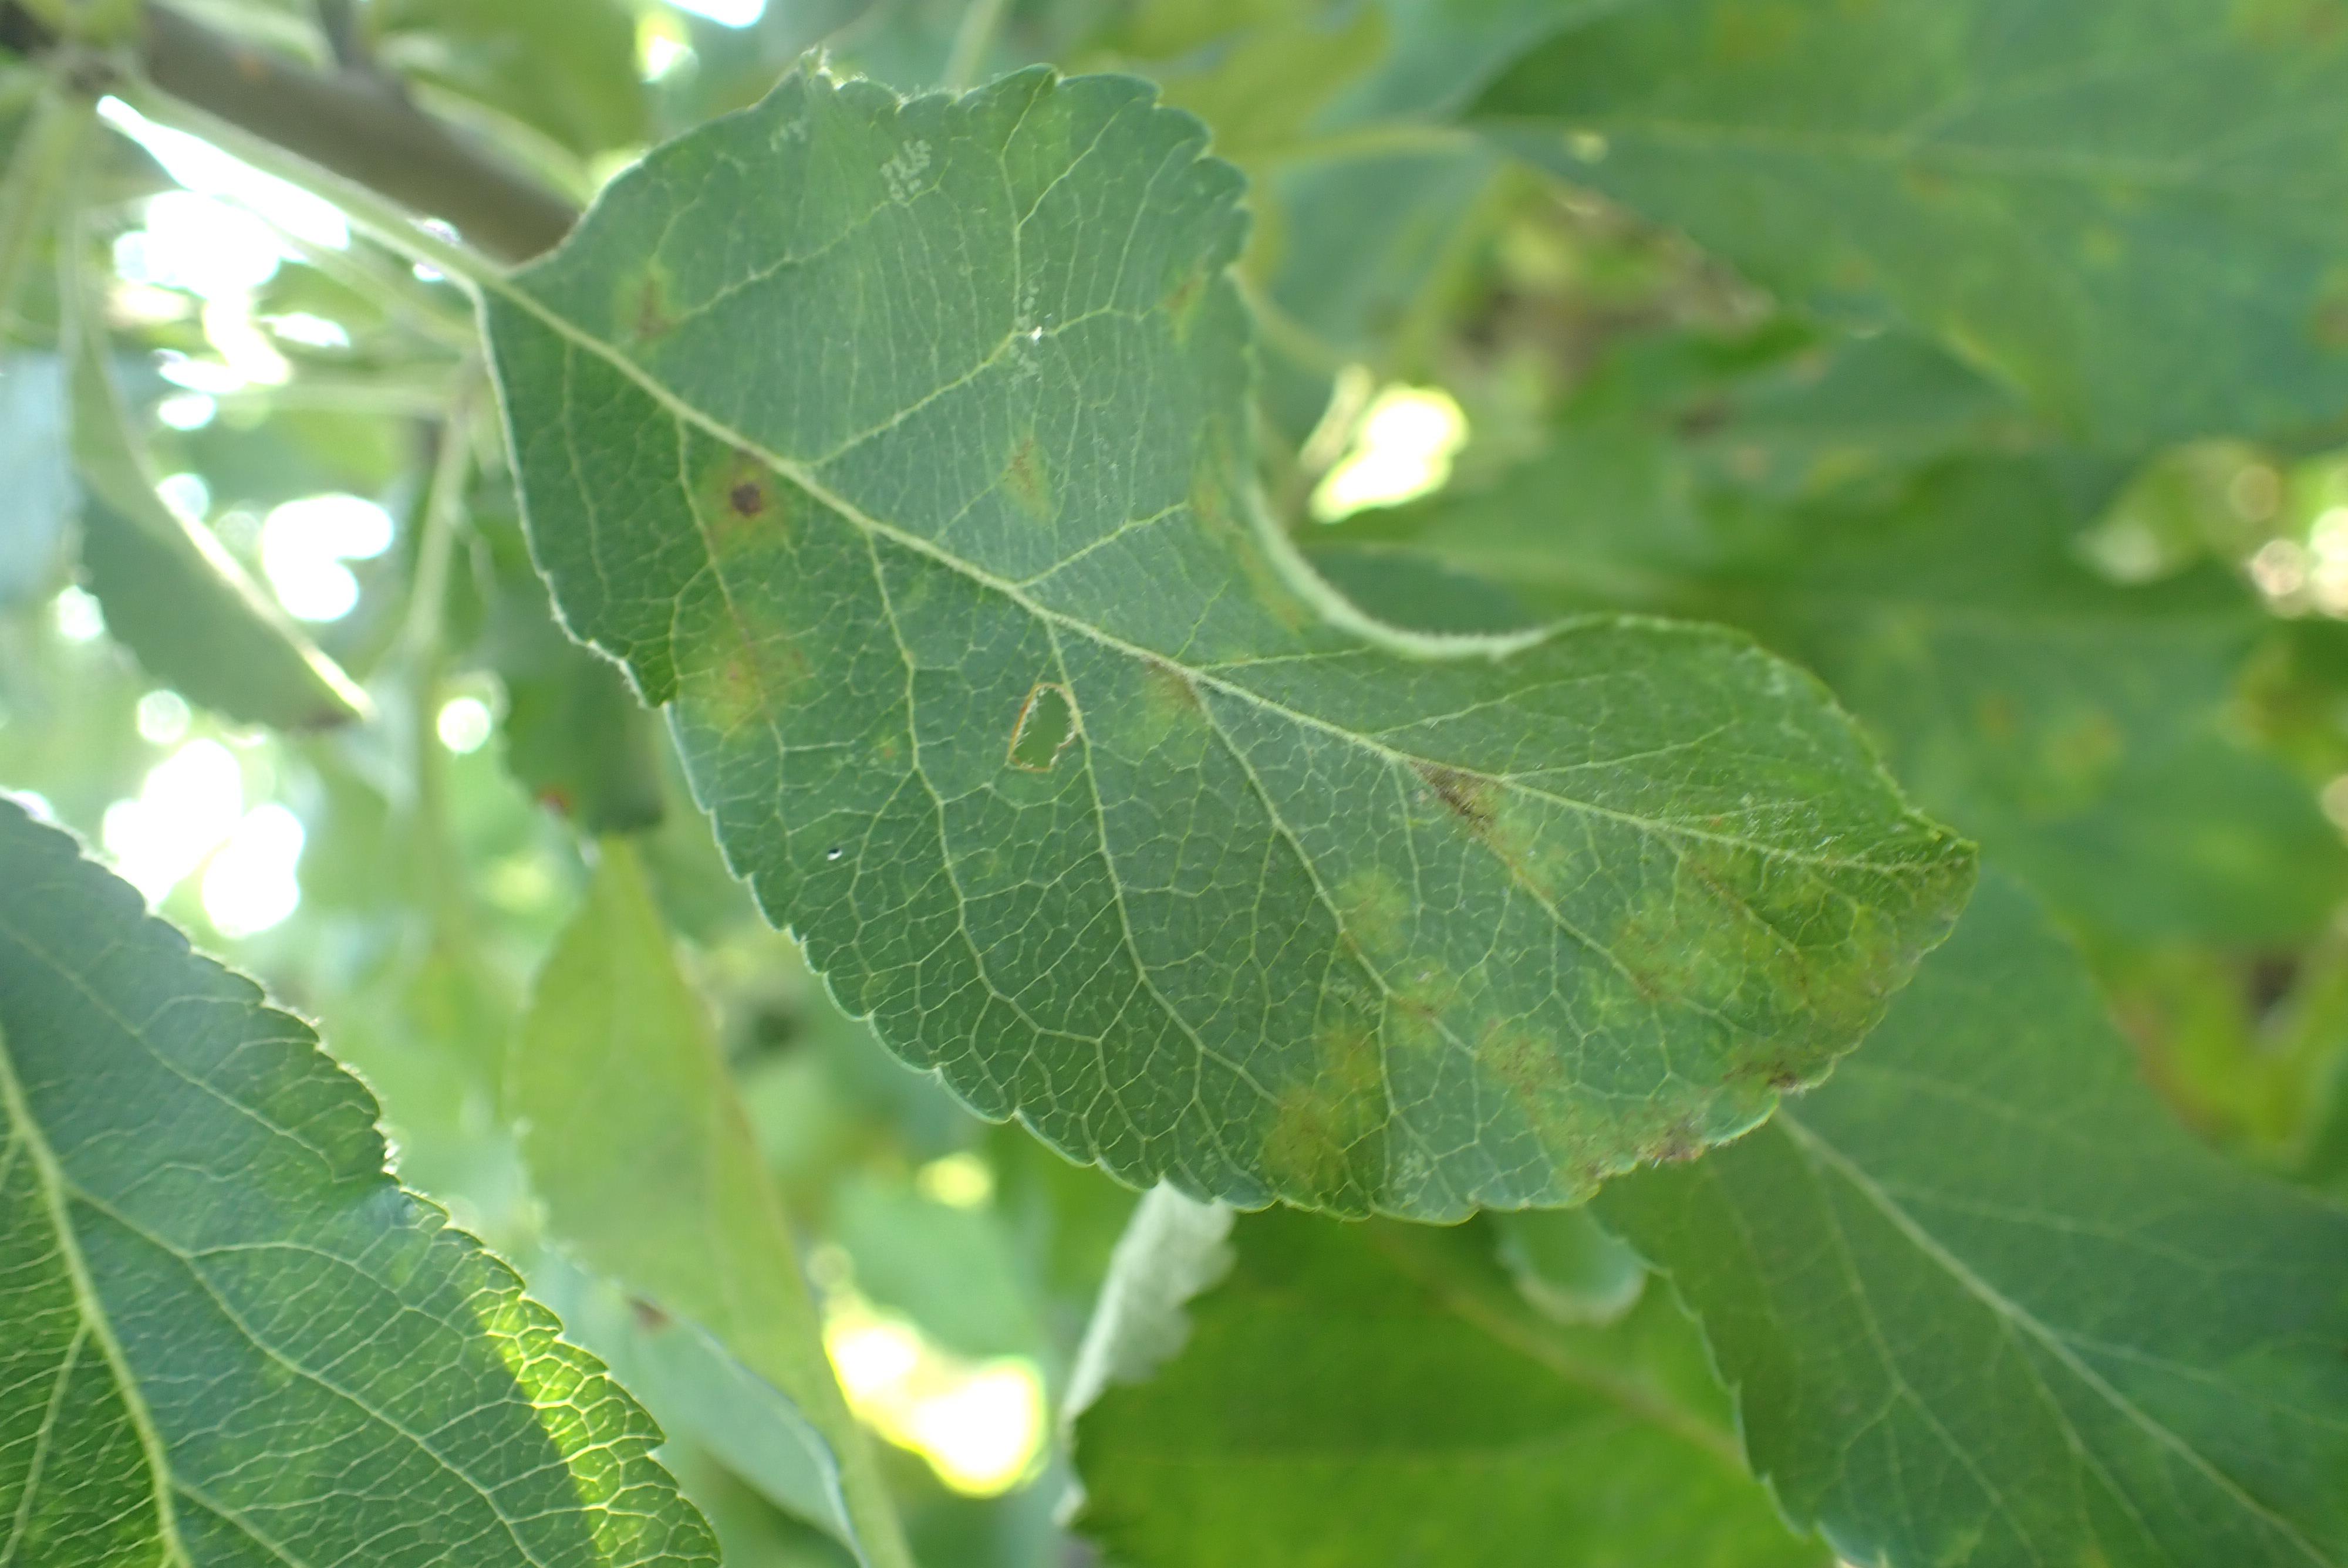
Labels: scab